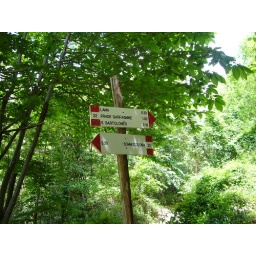
In Italy the maps are poor but the paths are always well marked in red and white